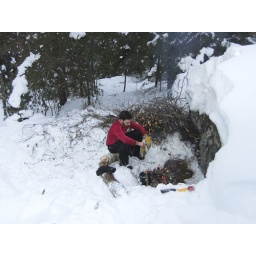
The fire pit built up against a rock wall to help reflect heat back towards us.